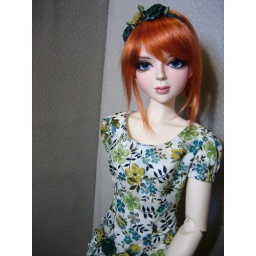
I found that I really like her with red hair. :0) Her dress is by Janet of janetsdollhouse.com.